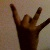
The image shows a hand gesture representing the number 8 in Indian Sign Language.